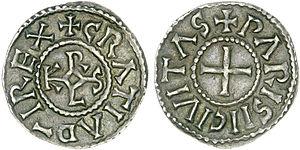
Nom de l'atelier
Charles II dit « le Chauve », né le 13 juin 823 à Francfort-sur-le-Main - mort le 6 octobre 877 à Avrieux, est un des petits-fils de Charlemagne qui se partagent l'Empire en 843. Roi d'Aquitaine durant le règne de son père Louis le Pieux, il est roi de Francie occidentale de 843 à 877 et est couronné empereur d'Occident en 875.